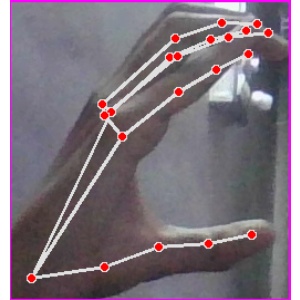
अक्षर: ऋ